2023 24 Hours of Daytona

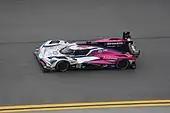
The No. 60 Acura ARX-06 en route to victory

The final restart came with 27 minutes remaining. Once again, the No. 60 took off in front, but now with the No. 10 pursuing. The No. 60 would not be caught, and Meyer Shank Racing won, their second consecutive victory in the event and the first victory ever for the LMDh cars. It was the third consecutive victory for Castroneves, and the second consecutive for Pagenaud and Blomqvist. The LMP2 race became a battle between the No. 04 CrowdStrike Racing entry and the No. 55 Proton Competition entry. The LMP2 battle was the most dramatic finish in the field, with the No. 55, driven by James Allen making the pass for the win in a photo finish decided by 0.016 second. In the LMP3 class, the No. 17 AWA Duqueine cruised to victory in the class with a 12 lap lead over their nearest competitor and having been unchallenged since the gearbox issues for the No. 33 in the morning hours. In GTD Pro, the No. 79 WeatherTech Racing Mercedes, driven to the finish by Maro Engel, held off the No. 3 Corvette for victory. In the GTD class, the No. 27 Heart of Racing Aston Martin took victory over the No. 44 Magnus Racing Aston Martin and was the best placed of all GTD cars in the field despite its Pro-Am driver lineup.